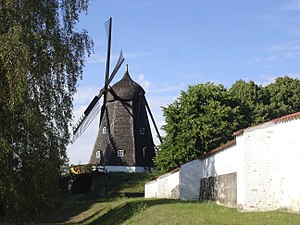
Karrebæk Mølle
Karrebæk Mølle.
Karrebæk Mølle
Karrebæk Mølle er af typen hollandsk vindmølle og er bygget ca. 1860 på bakken ved kirken i Karrebæk i den nordlige del af Karrebæksminde i Næstved Kommune. Møllen var i drift som kornmølle frem til 1942.